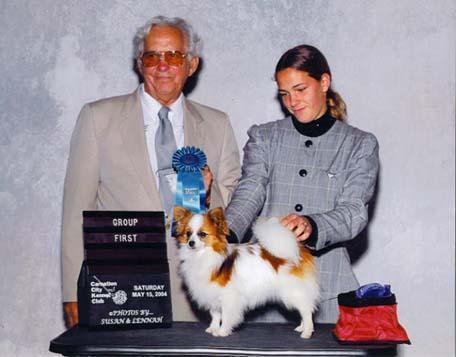
papillon